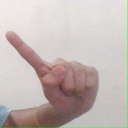
अक्षर: ए